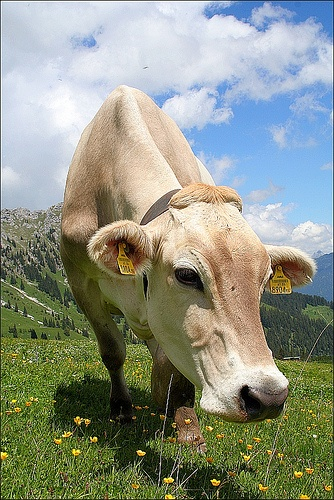
An animal that is smelling the grass in the day.
A cow grazing in a meadow with mountains behind it
A close-up of a white cow standing in the grass.
A cow looks at the grass in a rural area.
A cow is standing in a grassy area with a view of mountains and wildflowers.